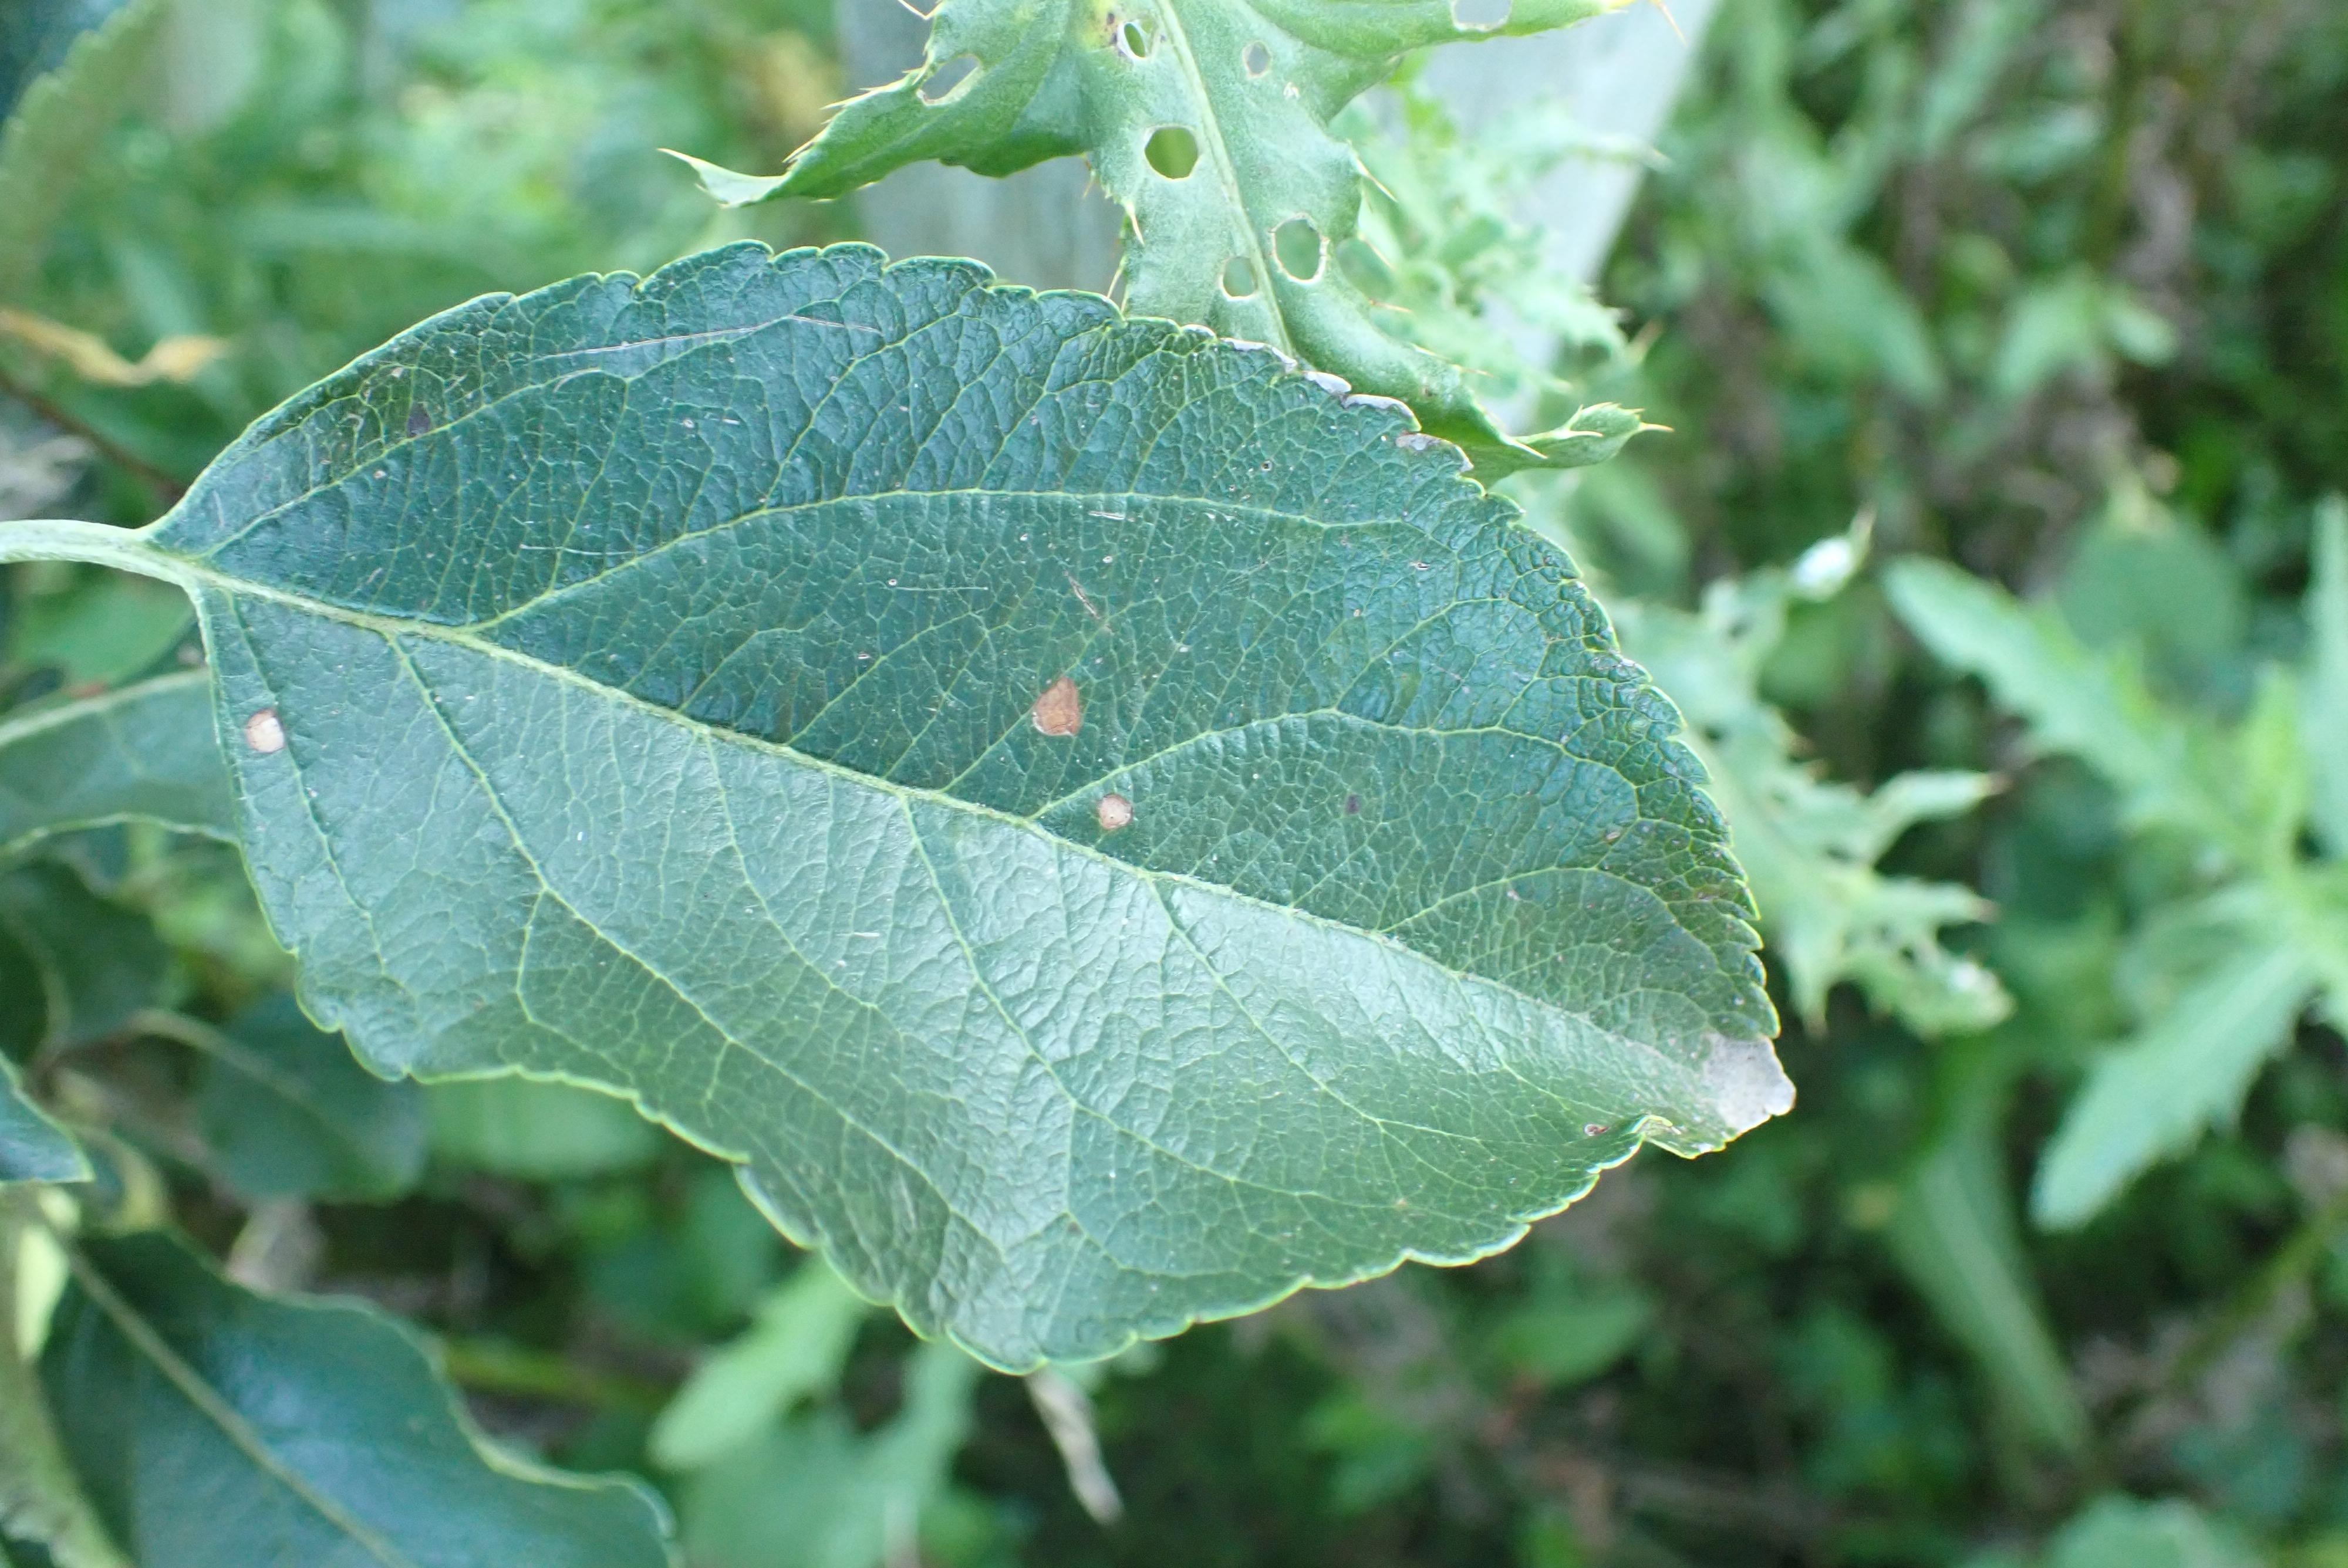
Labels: frog_eye_leaf_spot